Jane Austen

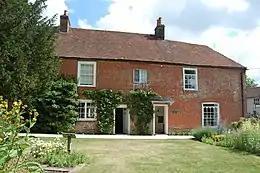
Cottage in Chawton, Hampshire where Austen lived during her last eight years of life, now Jane Austen's House Museum

In 1804, while living in Bath, Austen started, but did not complete, her novel "The Watsons". The story centres on an invalid and impoverished clergyman and his four unmarried daughters. Sutherland describes the novel as "a study in the harsh economic realities of dependent women's lives". Honan suggests, and Tomalin agrees, that Austen chose to stop work on the novel after her father died on 21 January 1805 and her personal circumstances resembled those of her characters too closely for her comfort.